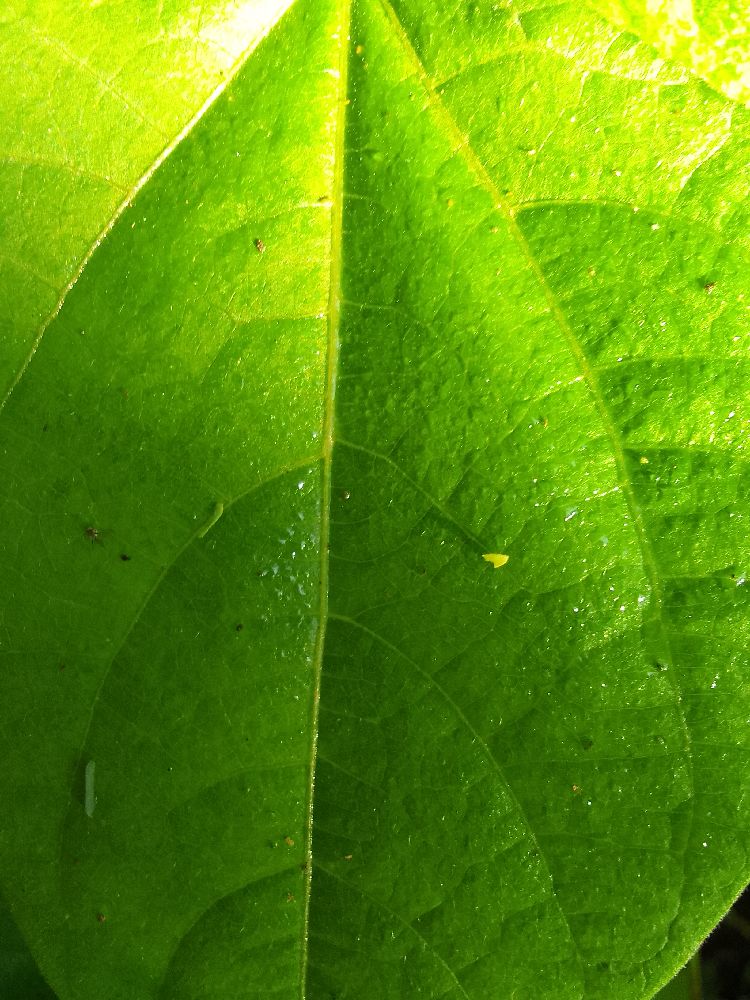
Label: healthy